David Vahtangovich Kutaliya

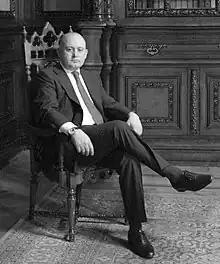

David Vakhtangovich Kutaliya (born 1966) is a former Russian lawyer and prosecutor. He specialised in resolving investigations and preventing serious crimes, and supervised the execution of law by authorities conducting operational-search measures and preliminary investigations.